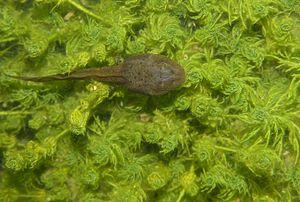
Alytes obstetricans est une espèce d'amphibiens de la famille des Alytidae. En français elle est nommée alyte accoucheur ou crapaud accoucheur.